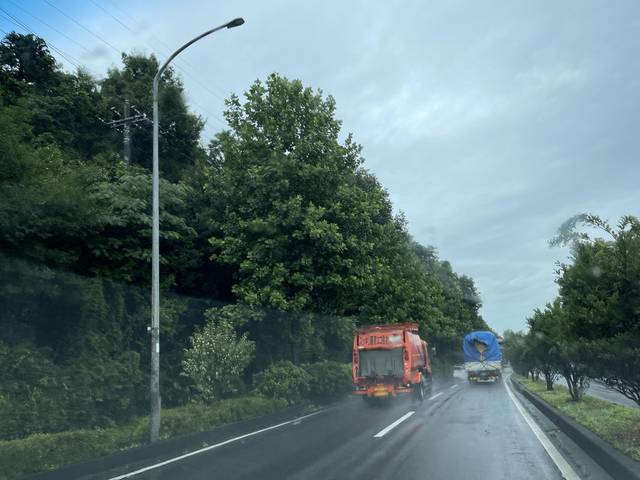
Region: Japan
Coordinates: 35.835, 139.372